Junshi

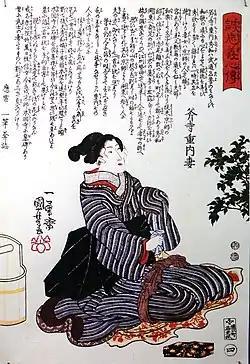
A woodblock print depicting the wife of Onodera Junai, one of the forty-seven rōnin. She prepares herself to follow her husband into death.

The practice is described by Chinese chronicles, describing the inhabitants of the Japanese archipelago, going as far back as the third century, according to the "Records of the Three Kingdoms", where more than a hundred servants were said to follow Queen Himiko in death. The "Nihon Shoki" records a decree in 646 that forbade "junshi", but it continued to be practiced for centuries afterward.